Nicolás Schiappacasse

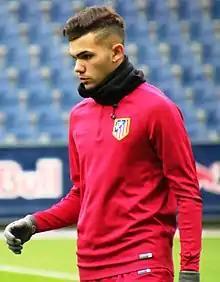
Schiappacasse with Atlético Madrid in 2017

Nicolás Javier Schiappacasse Oliva (born 12 January 1999) is a Uruguayan professional footballer who plays as a forward for Miramar Misiones.